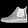
Label: Ankle boot